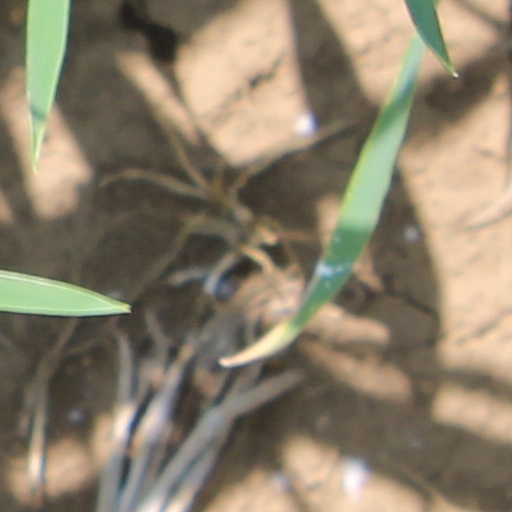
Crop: wheat